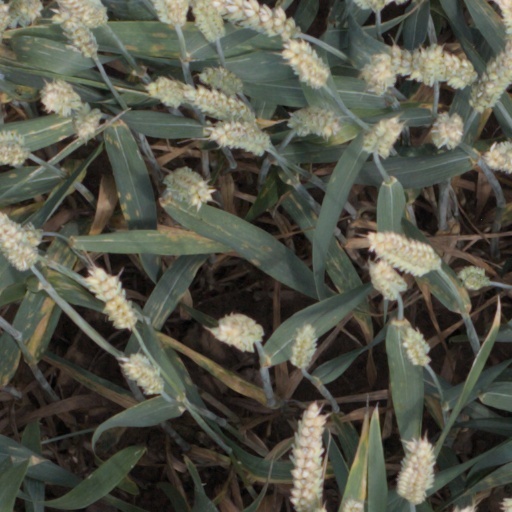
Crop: wheat